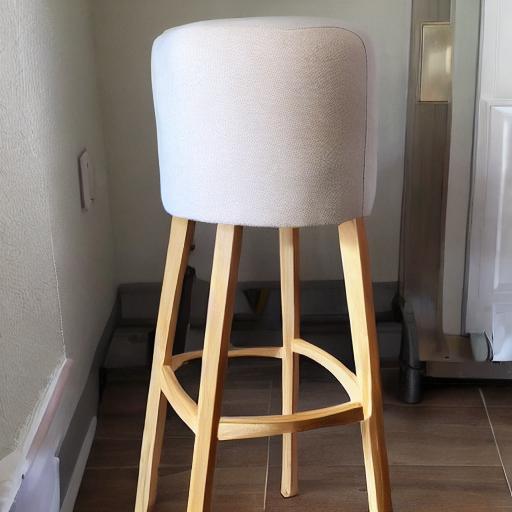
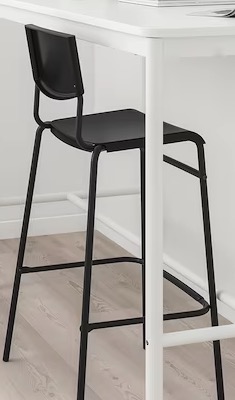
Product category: stool
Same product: no